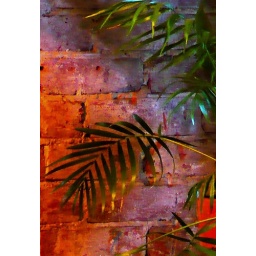
The color range on the brick wall was infuenced by natural light on theright and a lamp on the left.